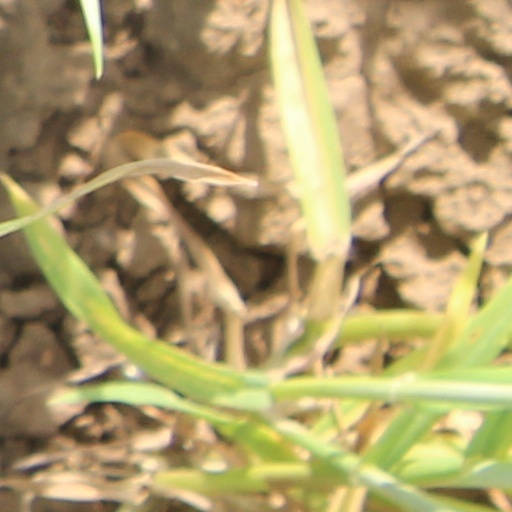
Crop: wheat